Vijayakumari

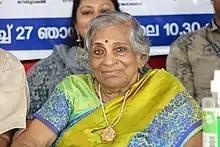
Vijayakumari in 2013

Vijayakumari is an Indian stage, television and film actress. She was a stage actress at Kerala People's Arts Club and Kalidasa Kalakendra. She is the winner of the Kerala State award for best stage actress. She received the Kerala Sangeetha Nataka Akademi Award in 1976 and the Kerala Sangeetha Nataka Akademi Fellowship in 2005. Currently she is the Secretary of Kalidasa Kalakendra.